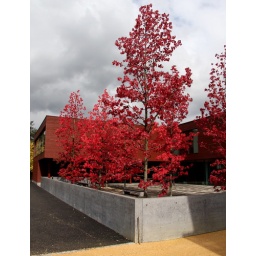
red trees in front of red building